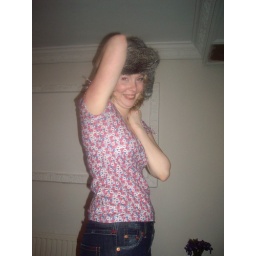
Finnish Bird in furry hat